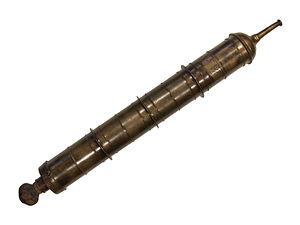
Une pompe à incendie est une pompe à eau destinée à la lutte contre les incendies.